Cavalry of the Empire Memorial

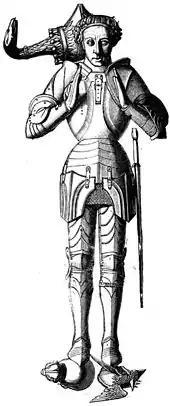
Tomb effigy of the Earl of Warwick, St Mary's Church, Warwick

The Cavalry of the Empire Memorial, also known as the Cavalry Memorial, is a war memorial in Hyde Park, London. It commemorates the service of cavalry regiments in the First and Second World Wars. It became a Grade II listed building in 1987, and was promoted to Grade II* in November 2014.